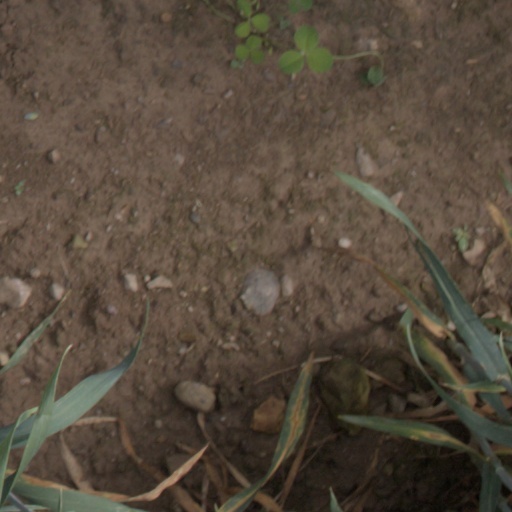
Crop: wheat